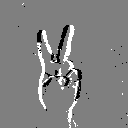
ASL letter: v